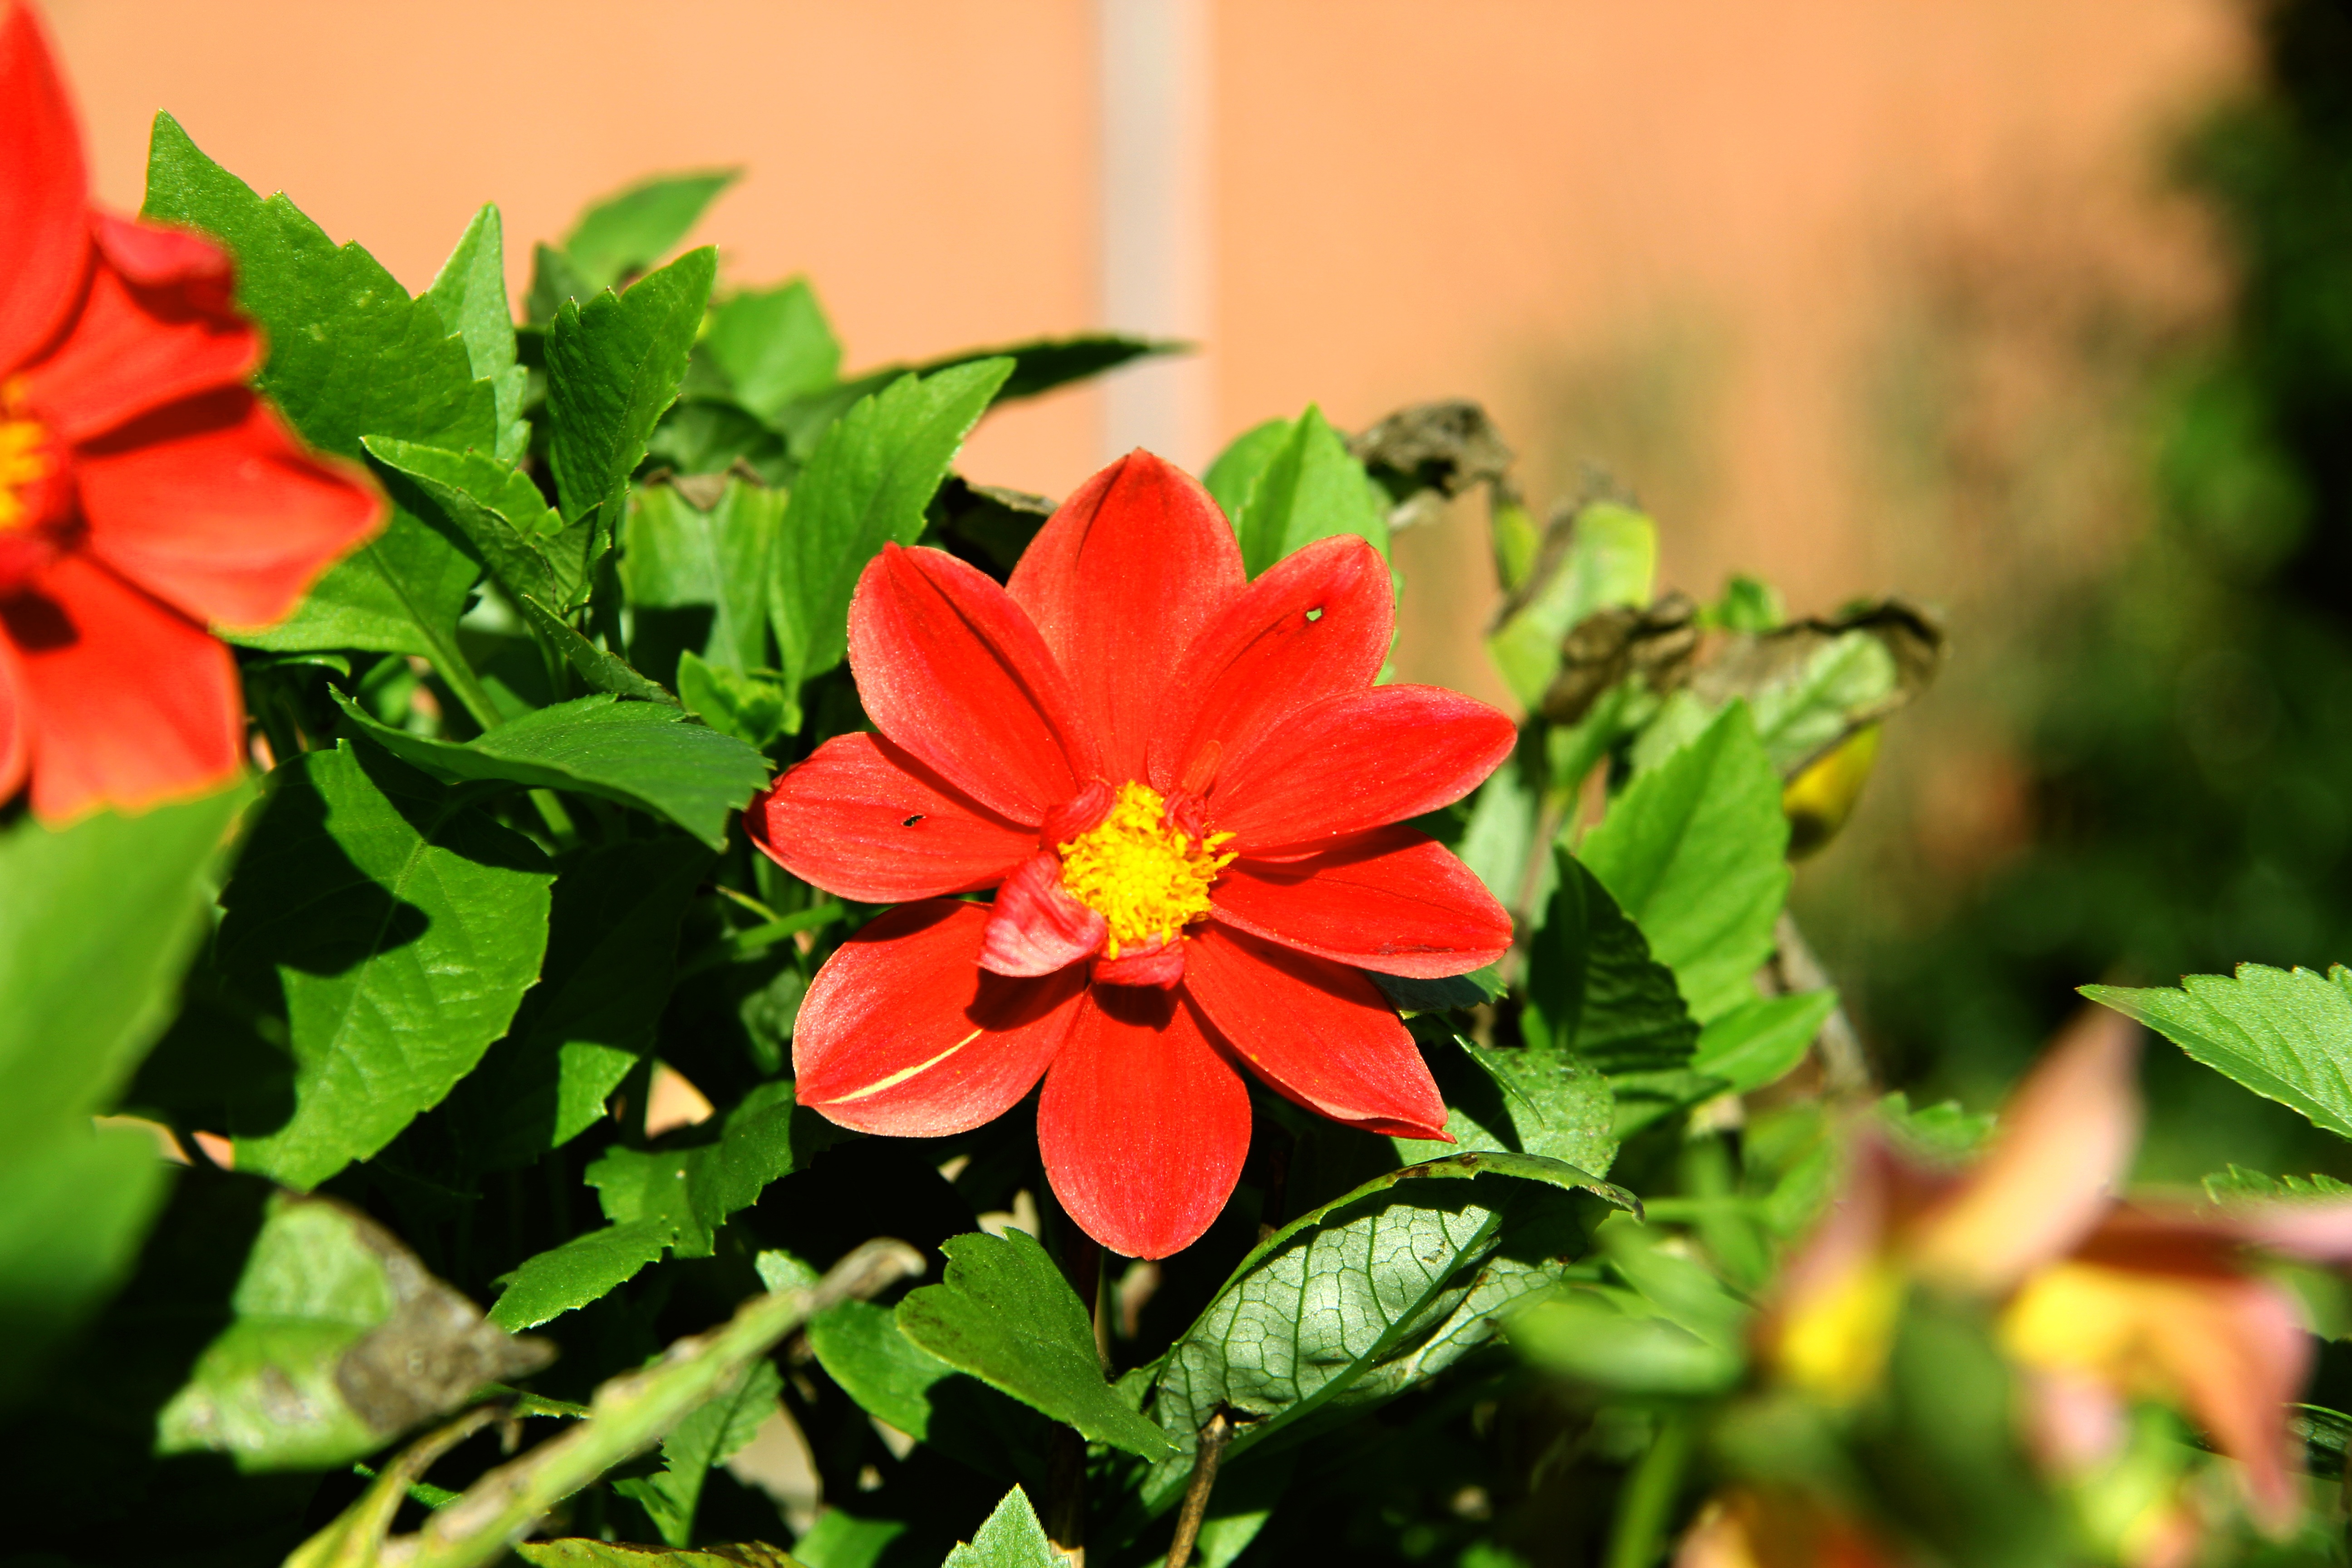
blossom, plant, leaf, flower, petal, bloom, red, color, botany, colorful, garden, close, flora, wildflower, dahlia, leaves, beautiful, flower garden, late summer, macro photography, garden plant, flowering plant, ornamental flower, annual plant, land plant